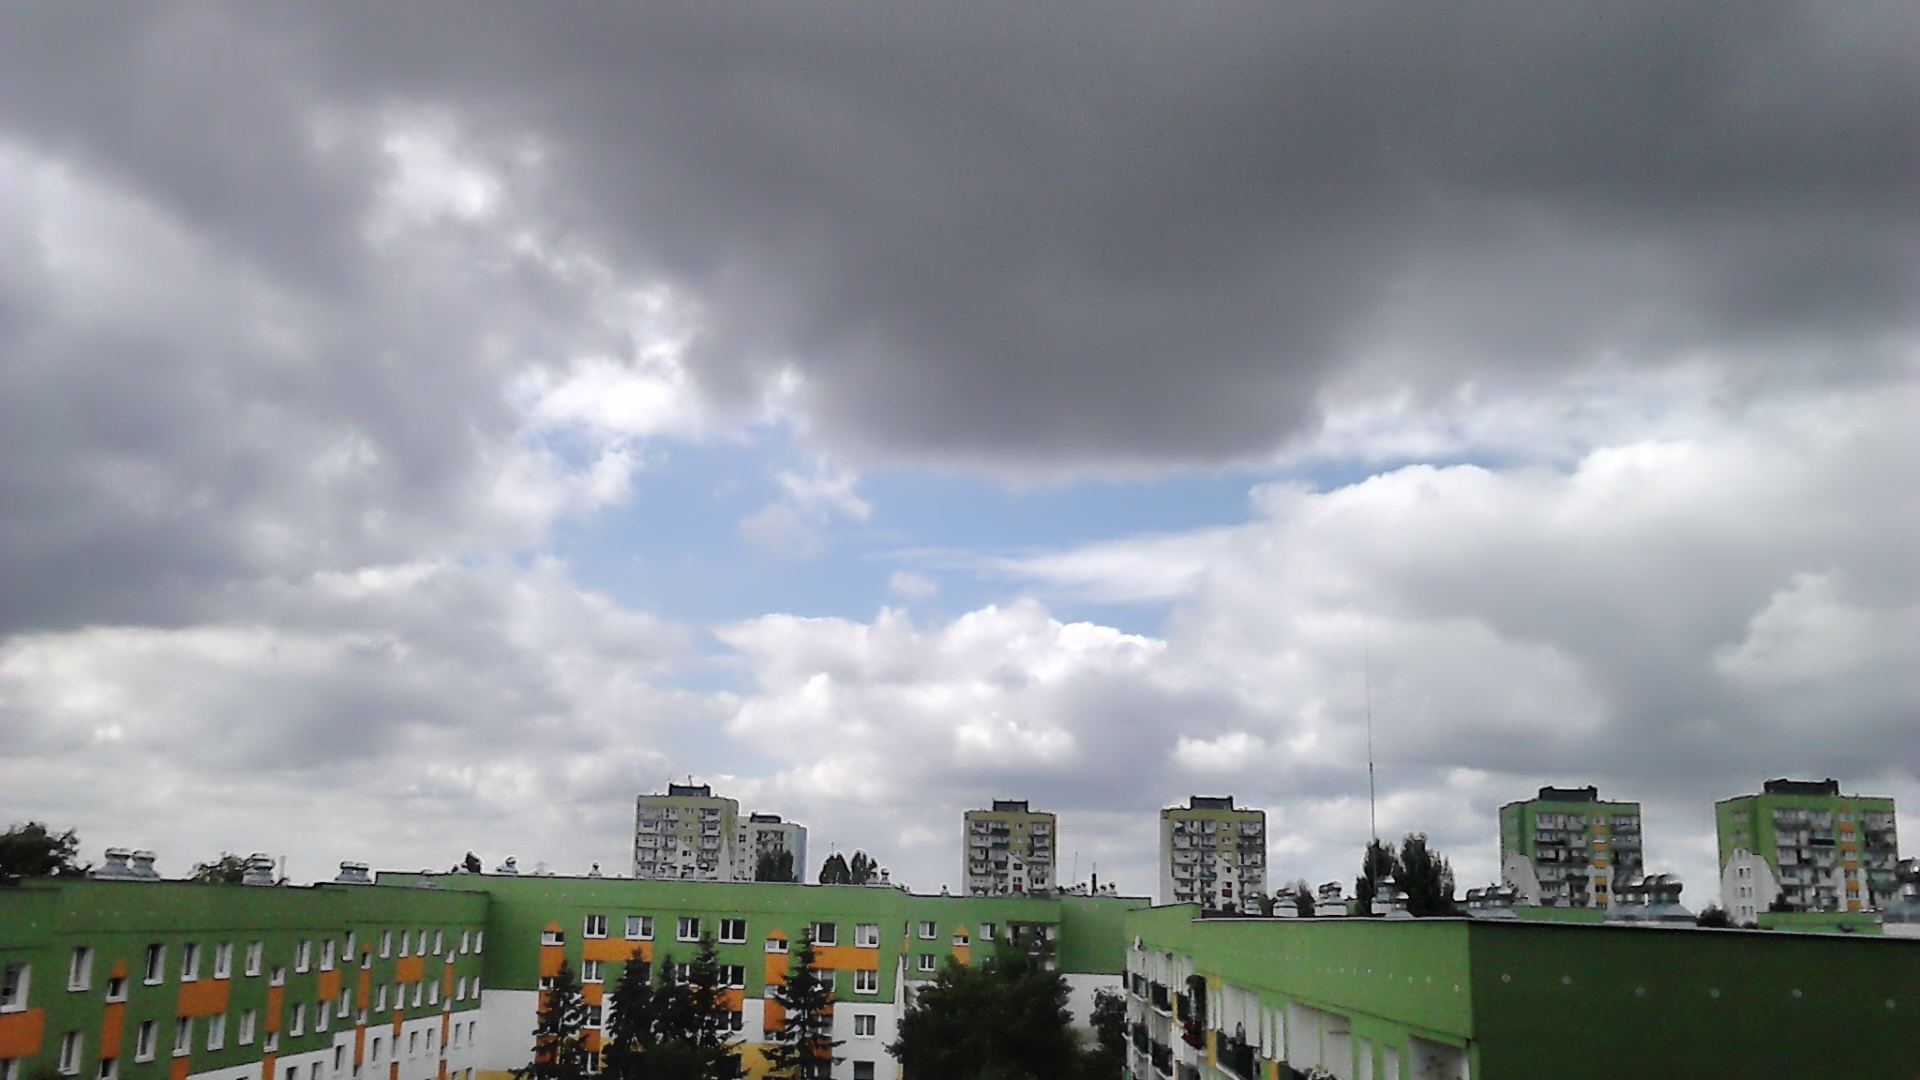
landscape, horizon, cloud, architecture, sky, skyline, view, building, city, cityscape, panorama, weather, clouds, buildings, meteorological phenomenon, atmosphere of earth